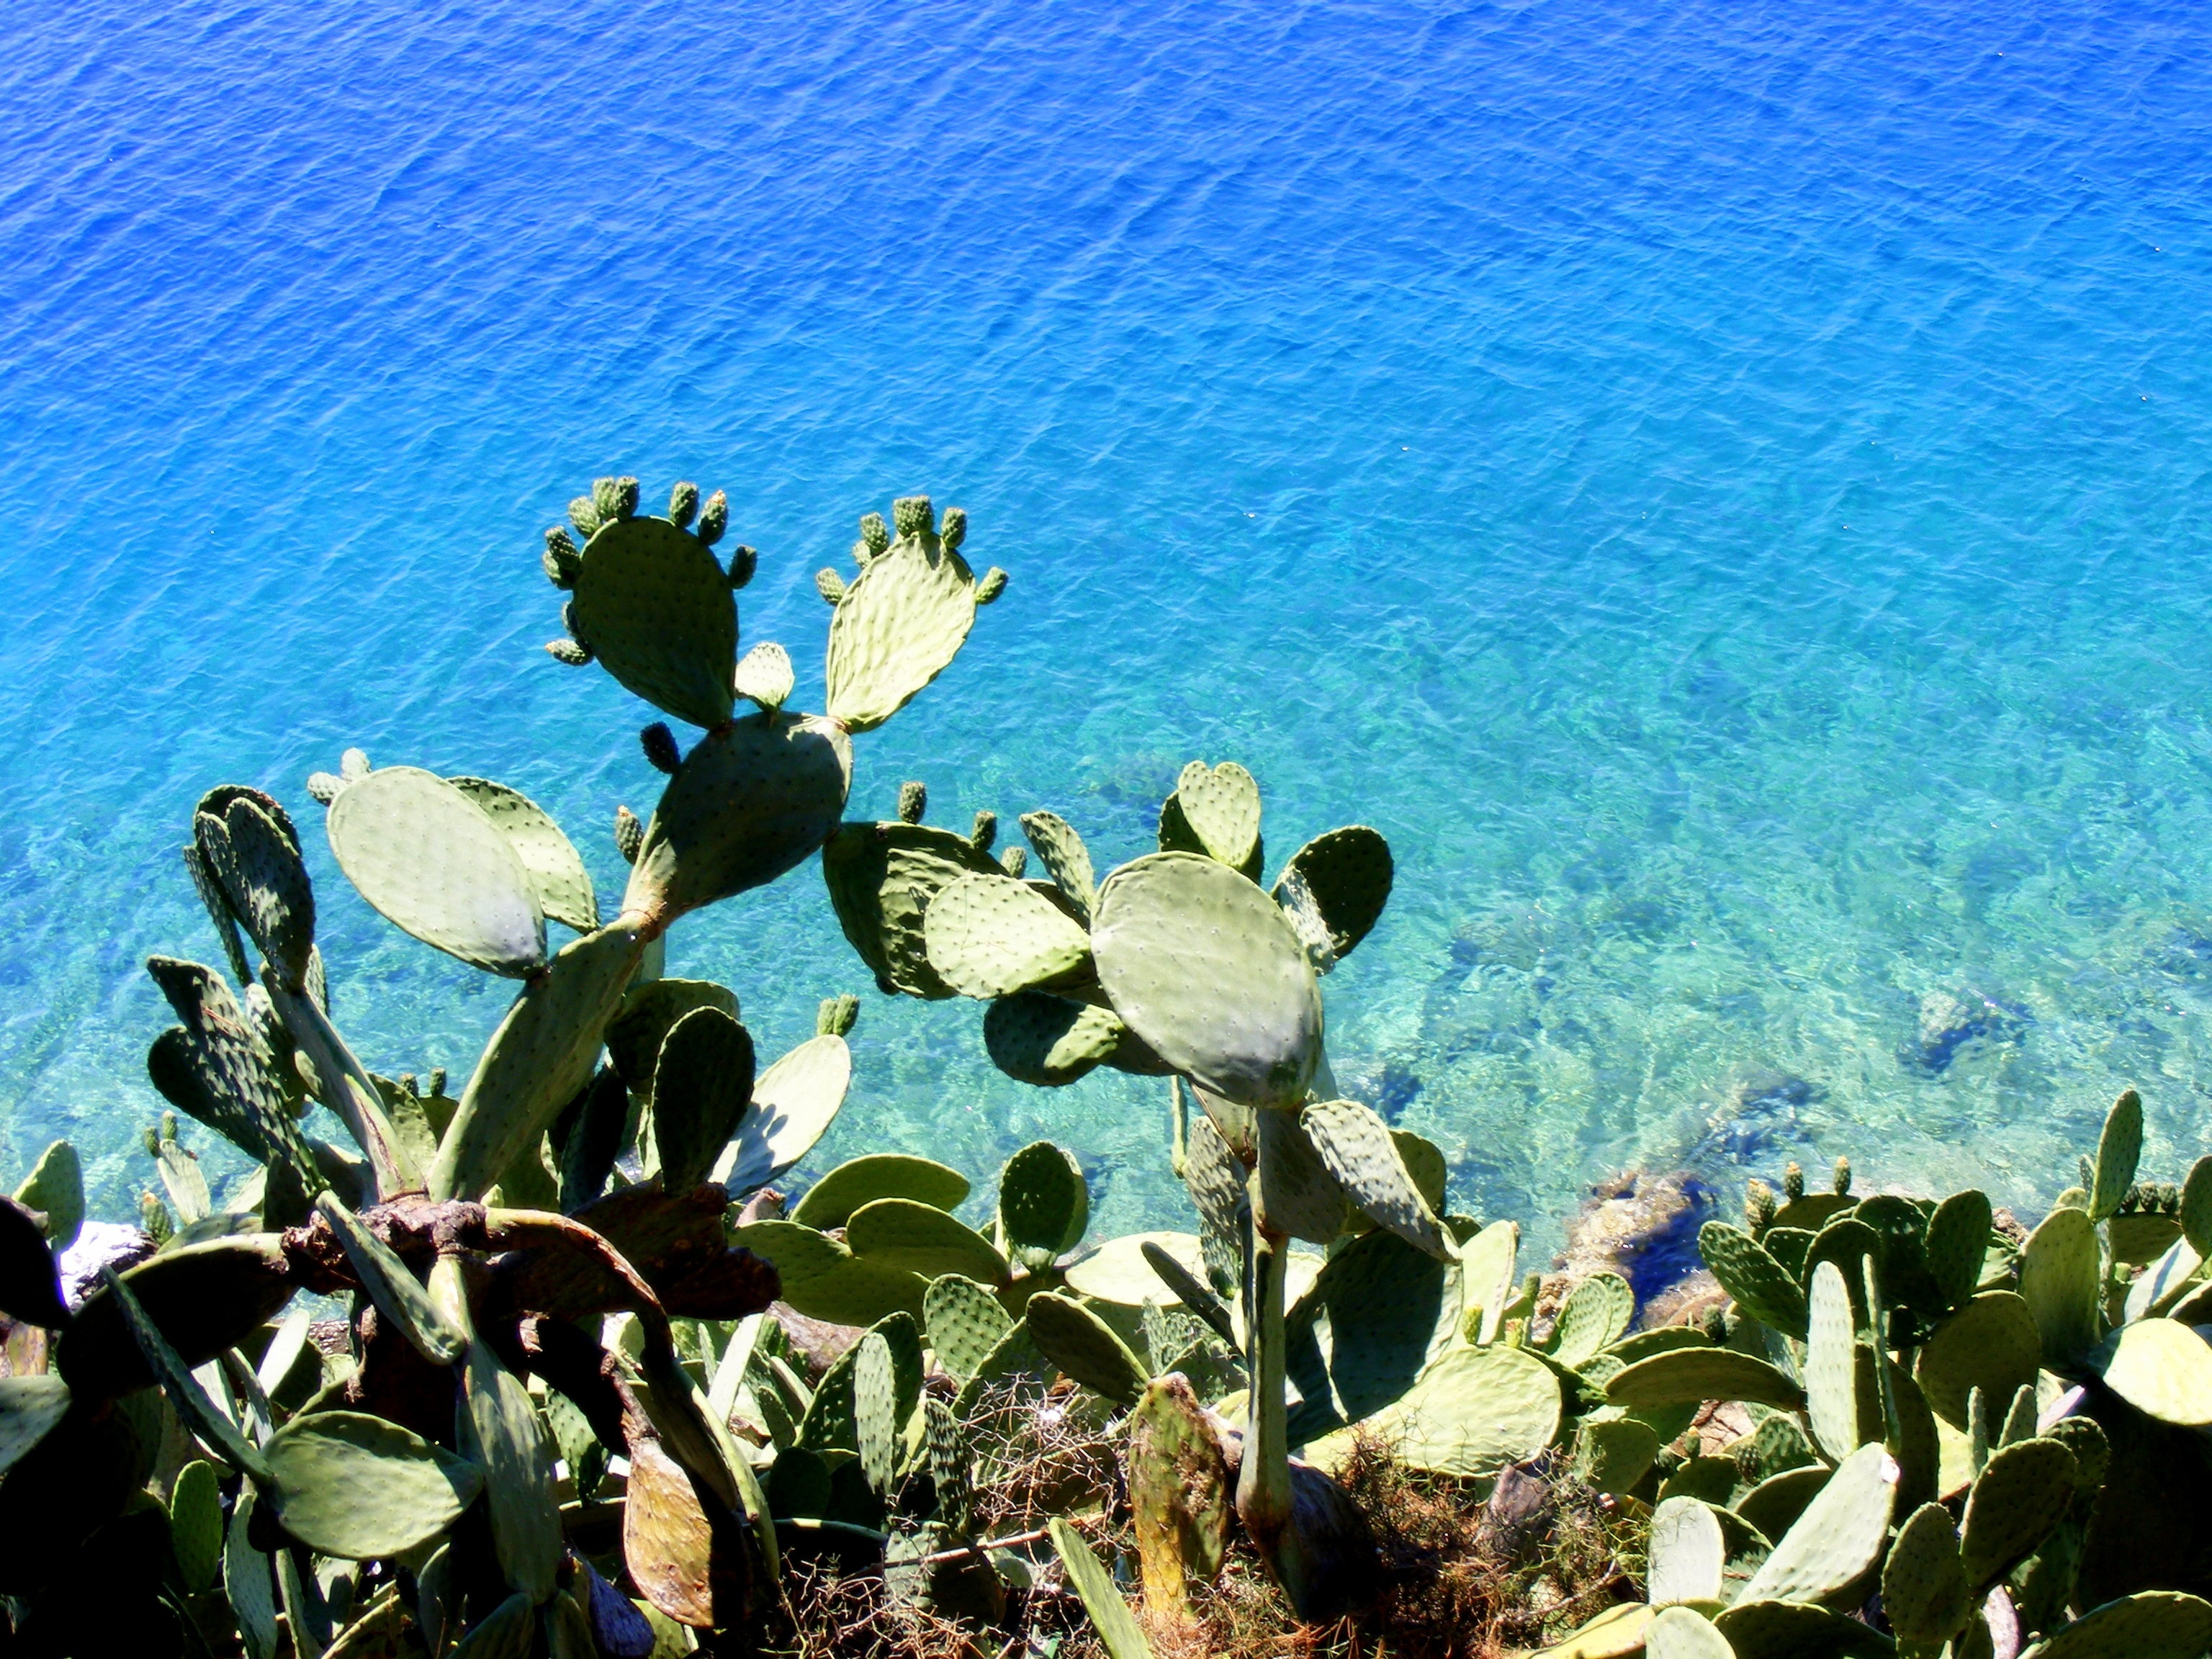
sea, water, cactus, plant, flower, underwater, biology, blue, flora, coral reef, reef, great, tropics, ecosystem, marine biology